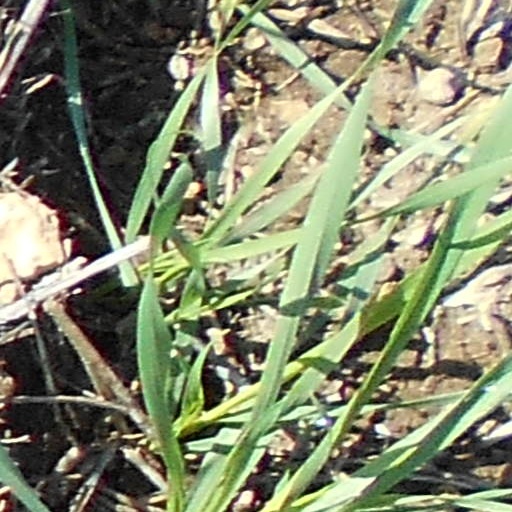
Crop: wheat